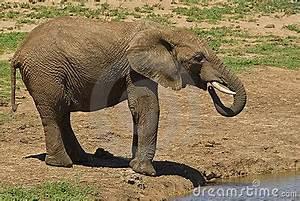
elephant